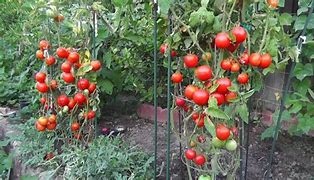
Label: tomato